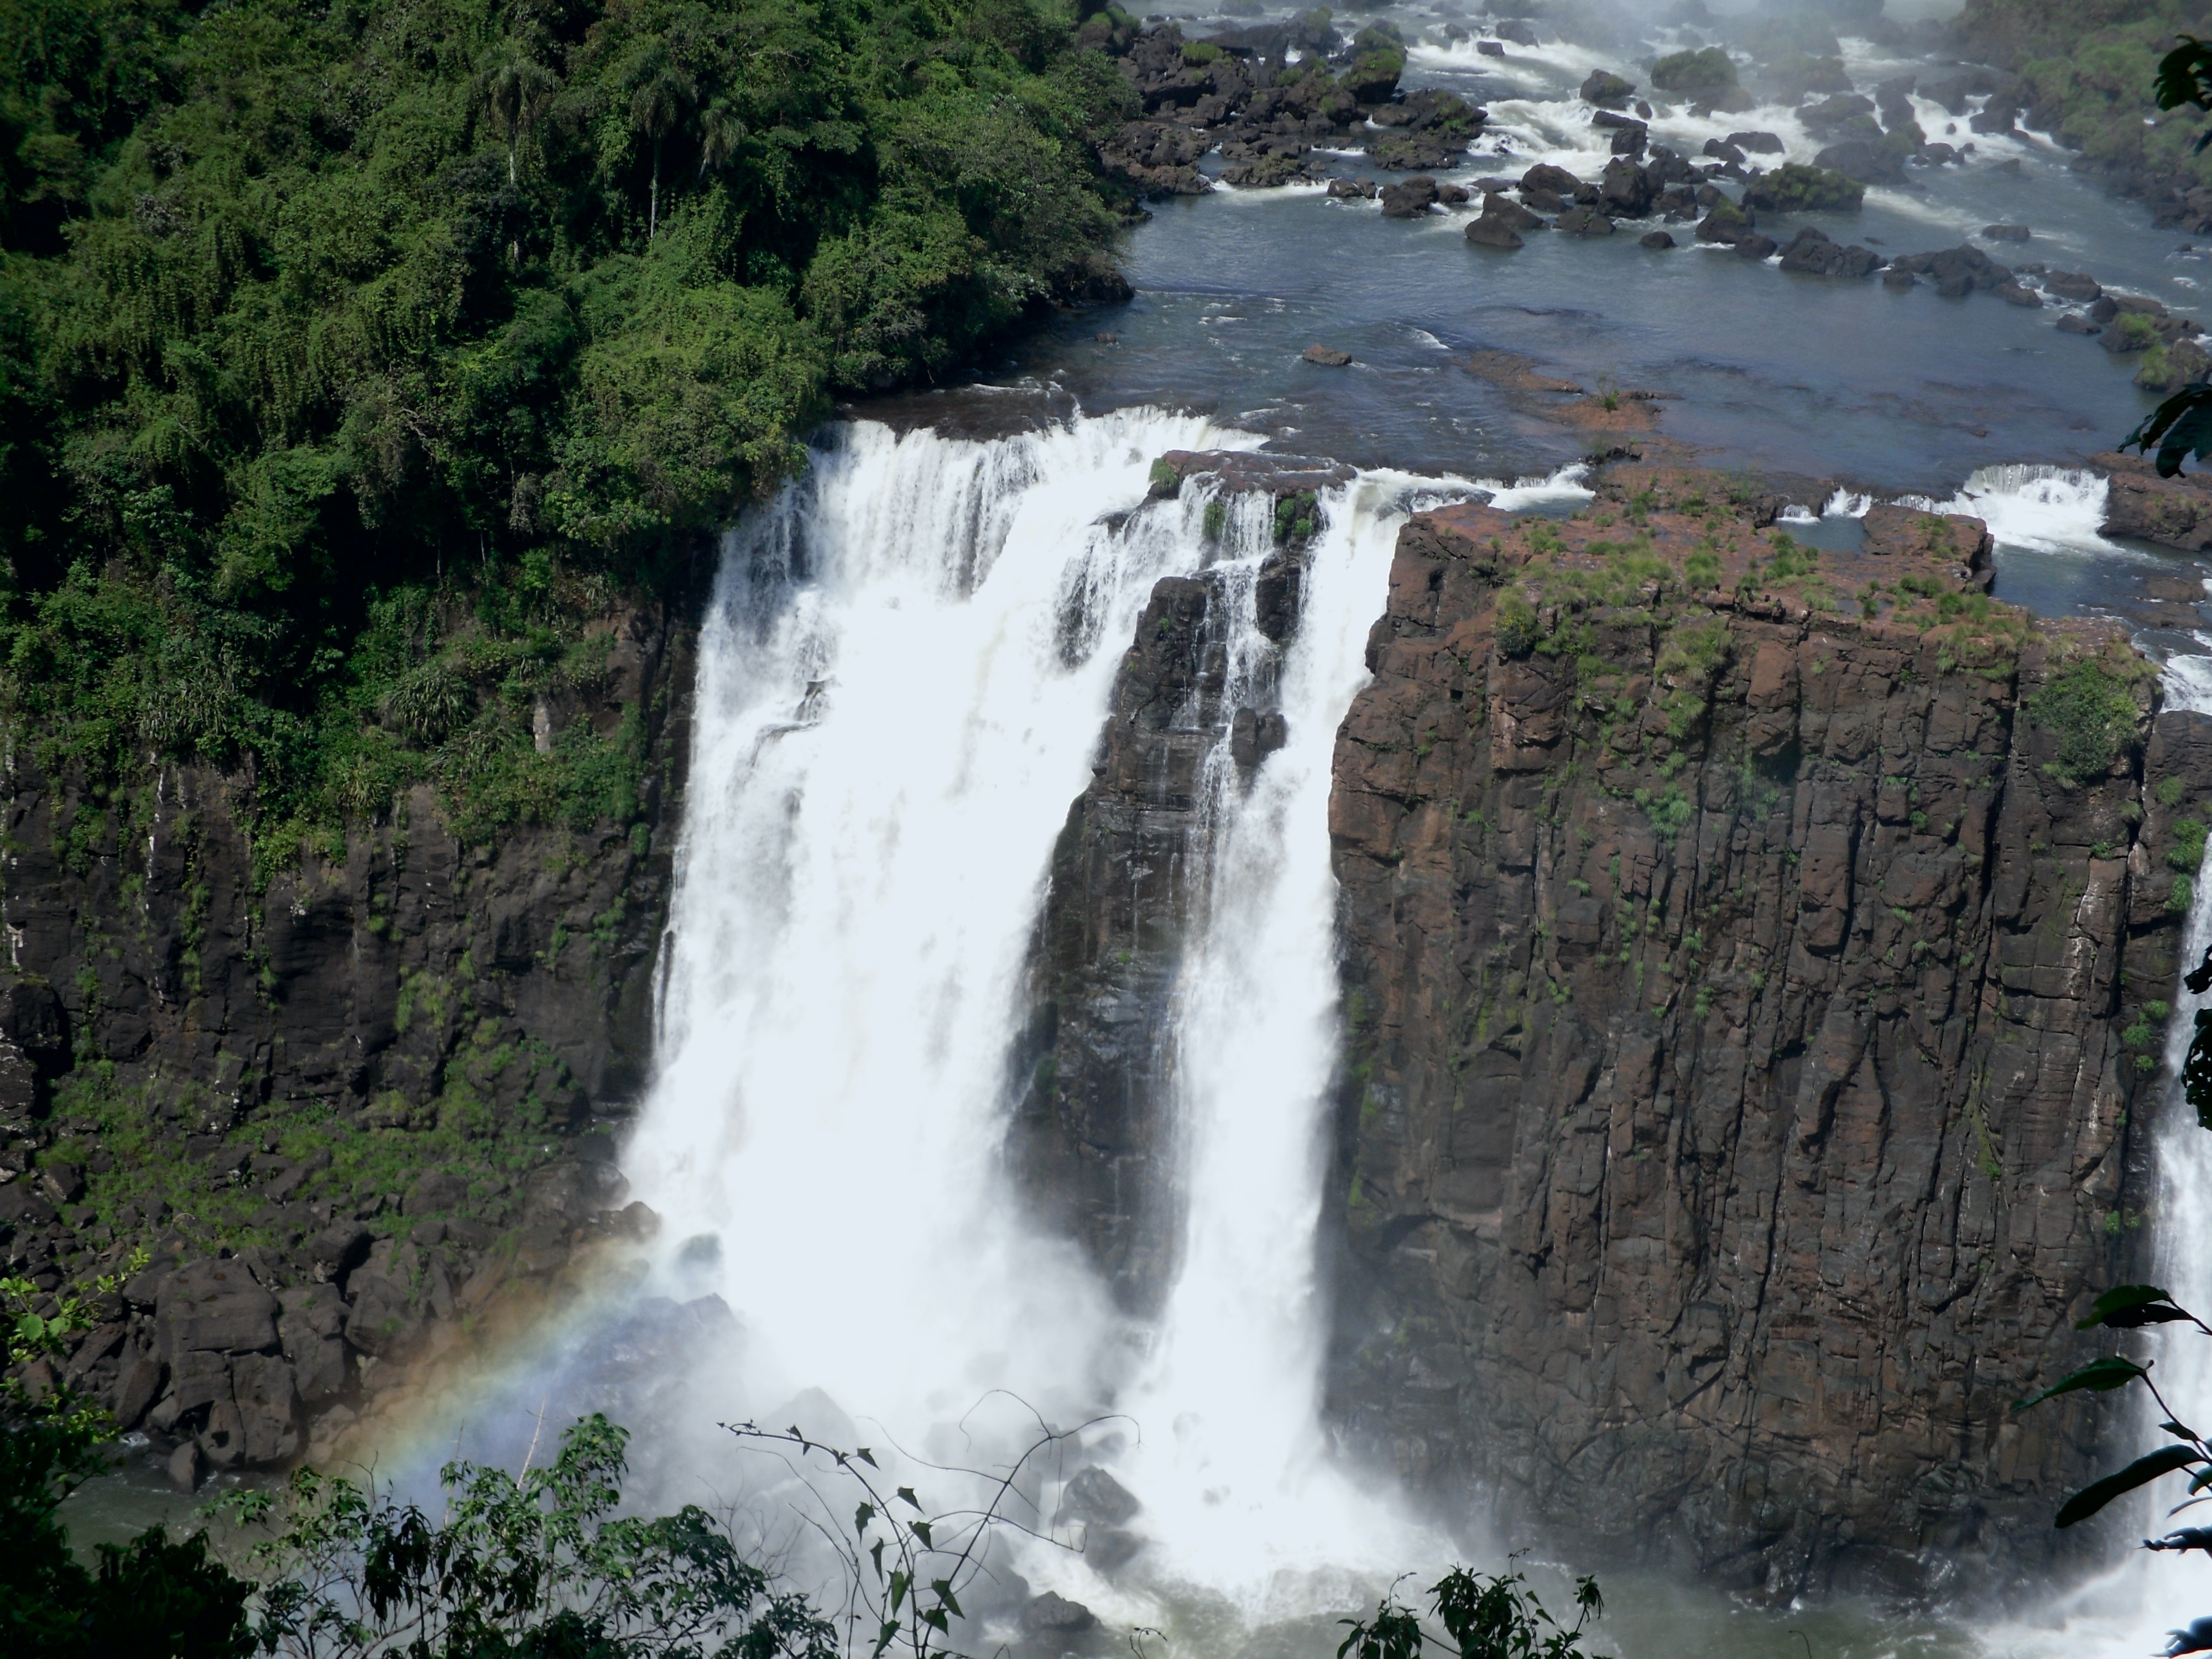
water, waterfall, body of water, wasserfall, water feature, watercourse, geological phenomenon